Ethernet over PDH over SONET/SDH

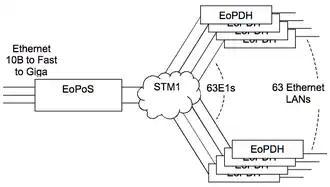
Application of EoPoS

EoPoS is a standardized method for transporting native Ethernet frames over a SONET/SDH network, by first mapping into one or more PDH tributaries such as T1, E1, or DS3. The tributaries can then be dropped from a legacy ADM, delivered to the customer premises, and the PDH links resolved back to an Ethernet connection by a piece of equipment supporting EoPDH.